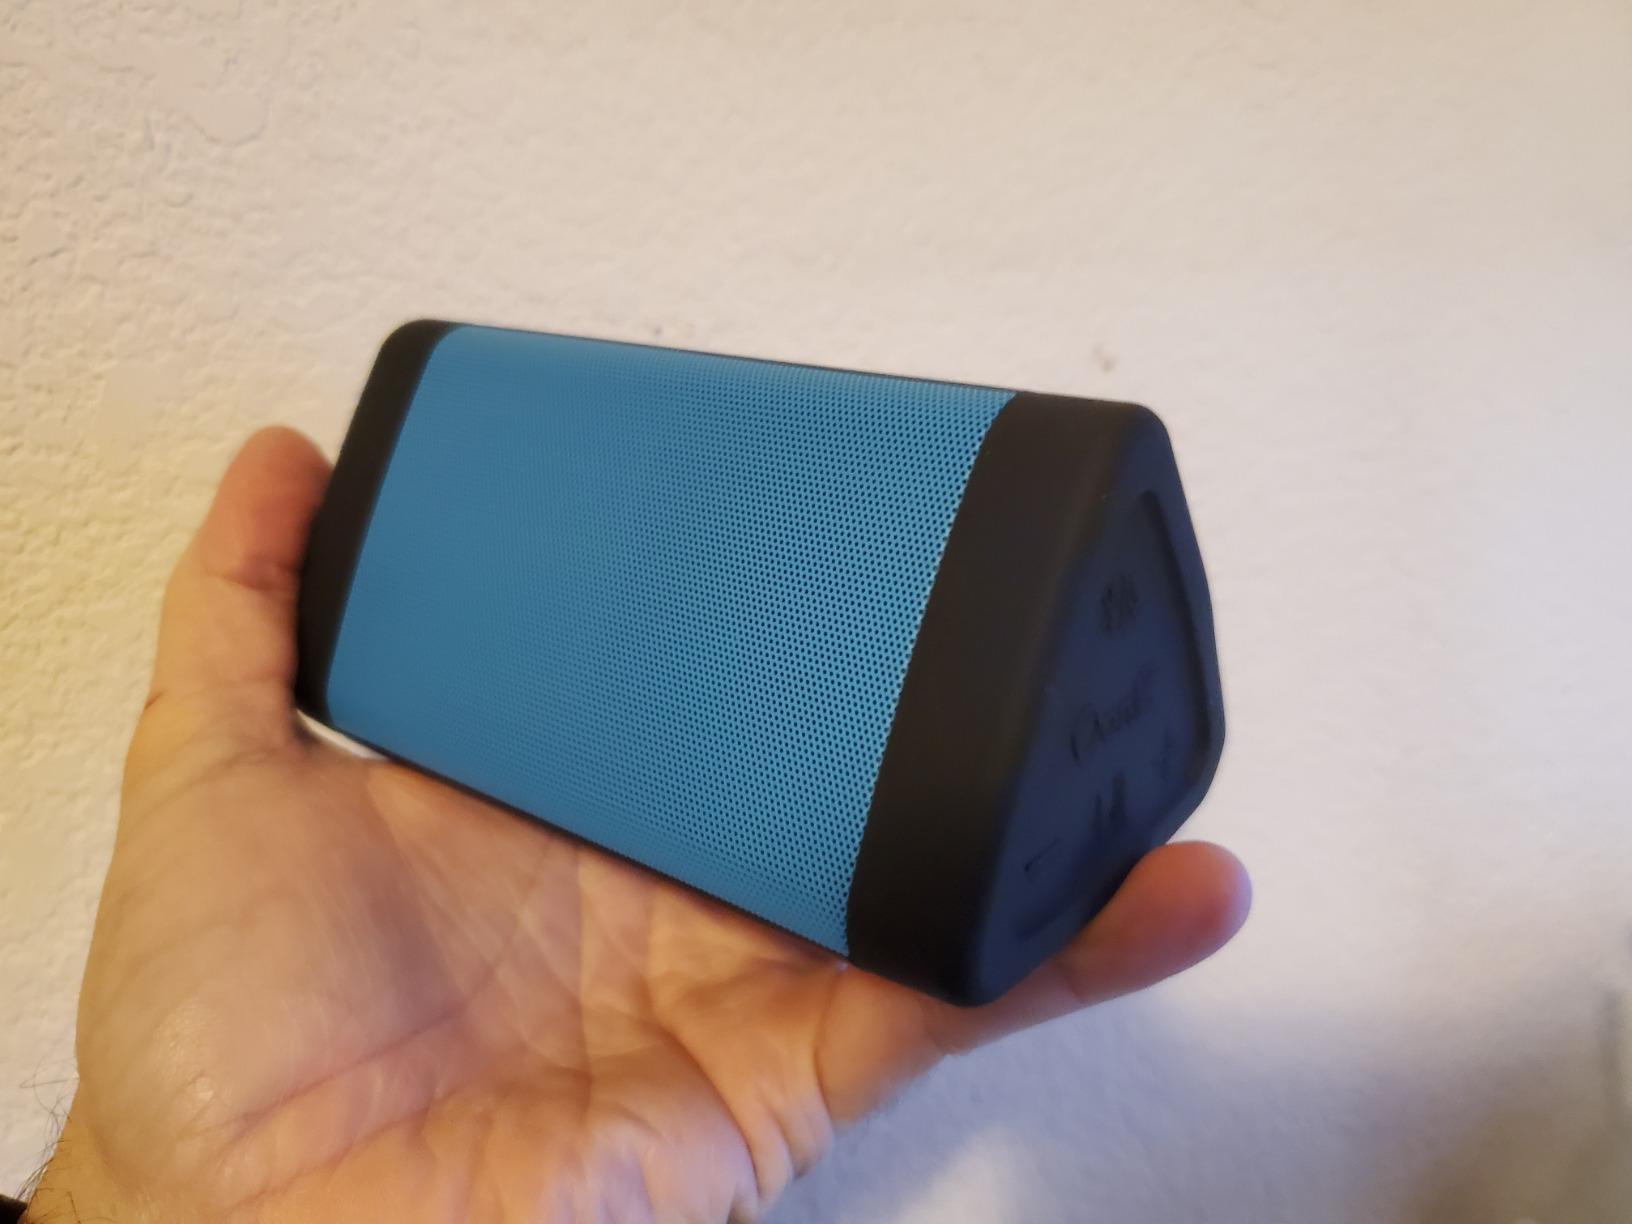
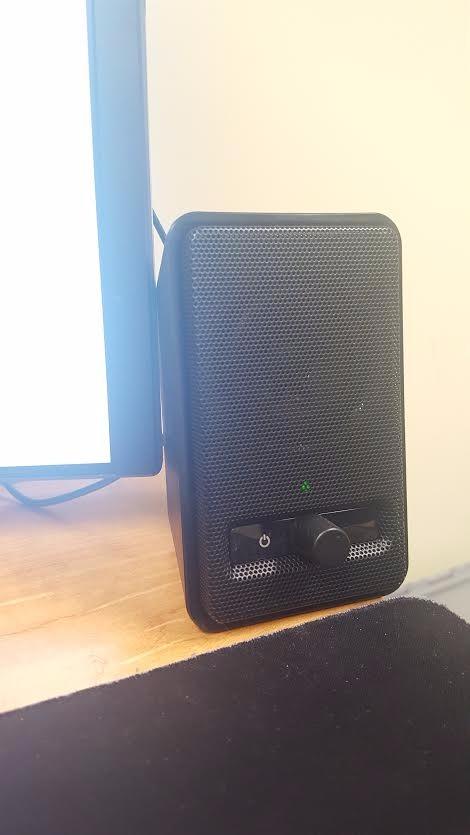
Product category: speaker
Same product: no